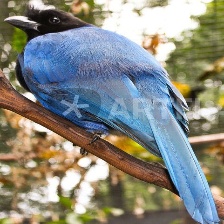
Species: AZURE JAY
Scientific name: CYANOCORAX CAERULEUS
ImageNet parent category: jay